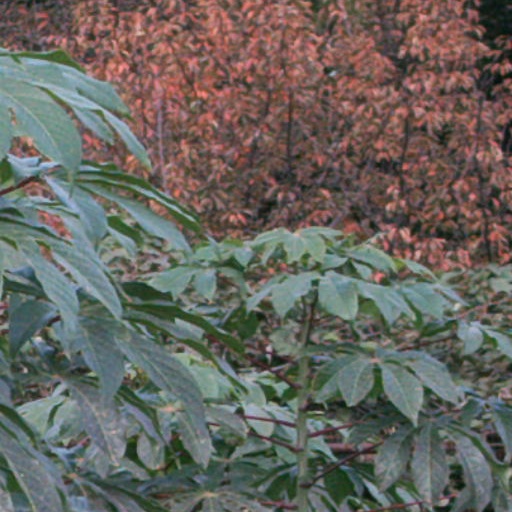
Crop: cassava